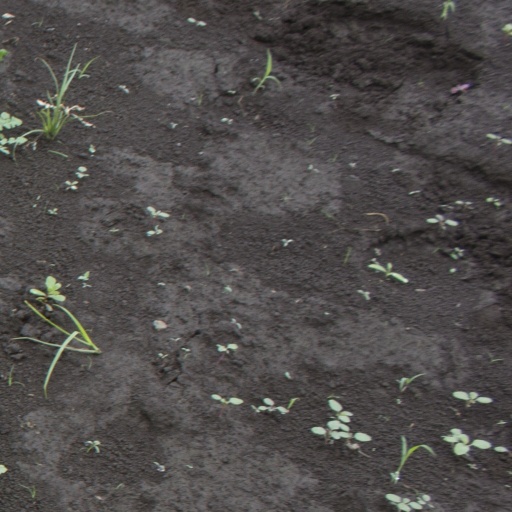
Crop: soybean